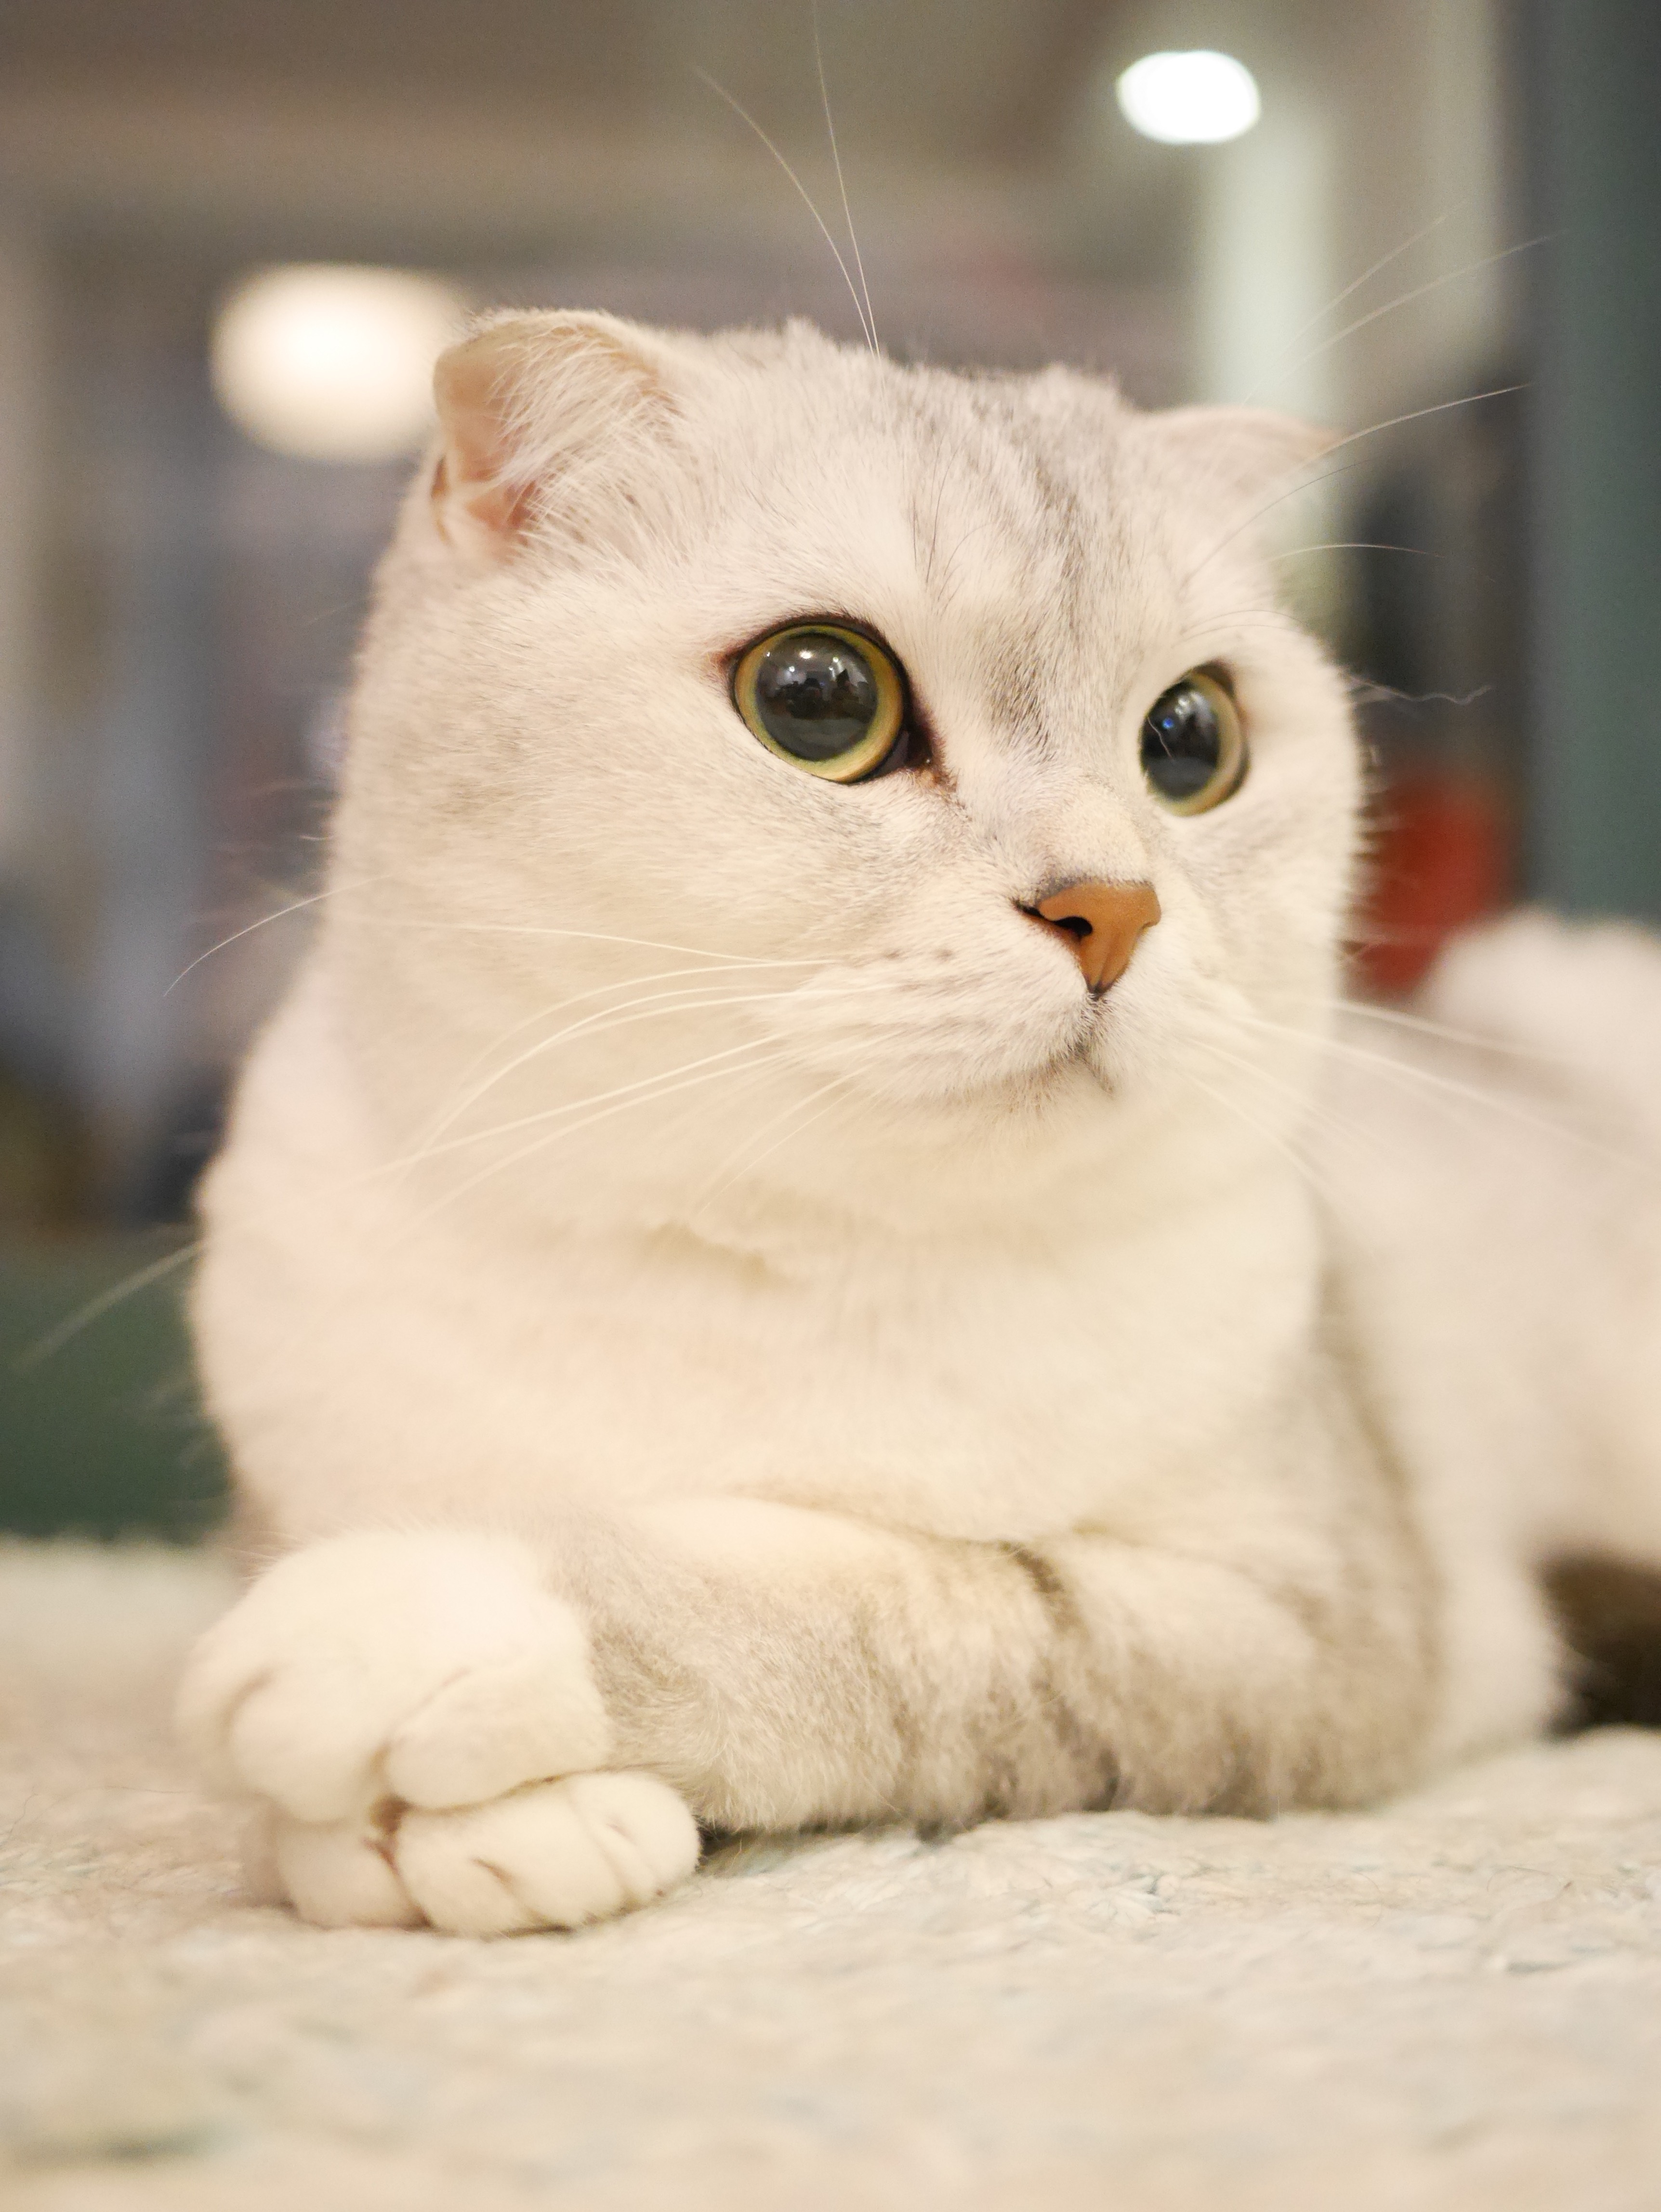
white, animal, cat, mammal, fauna, close up, pets, nose, whiskers, vertebrate, scottish fold, burmilla, small to medium sized cats, cat like mammal, carnivoran, domestic short haired cat, scottish fold cats